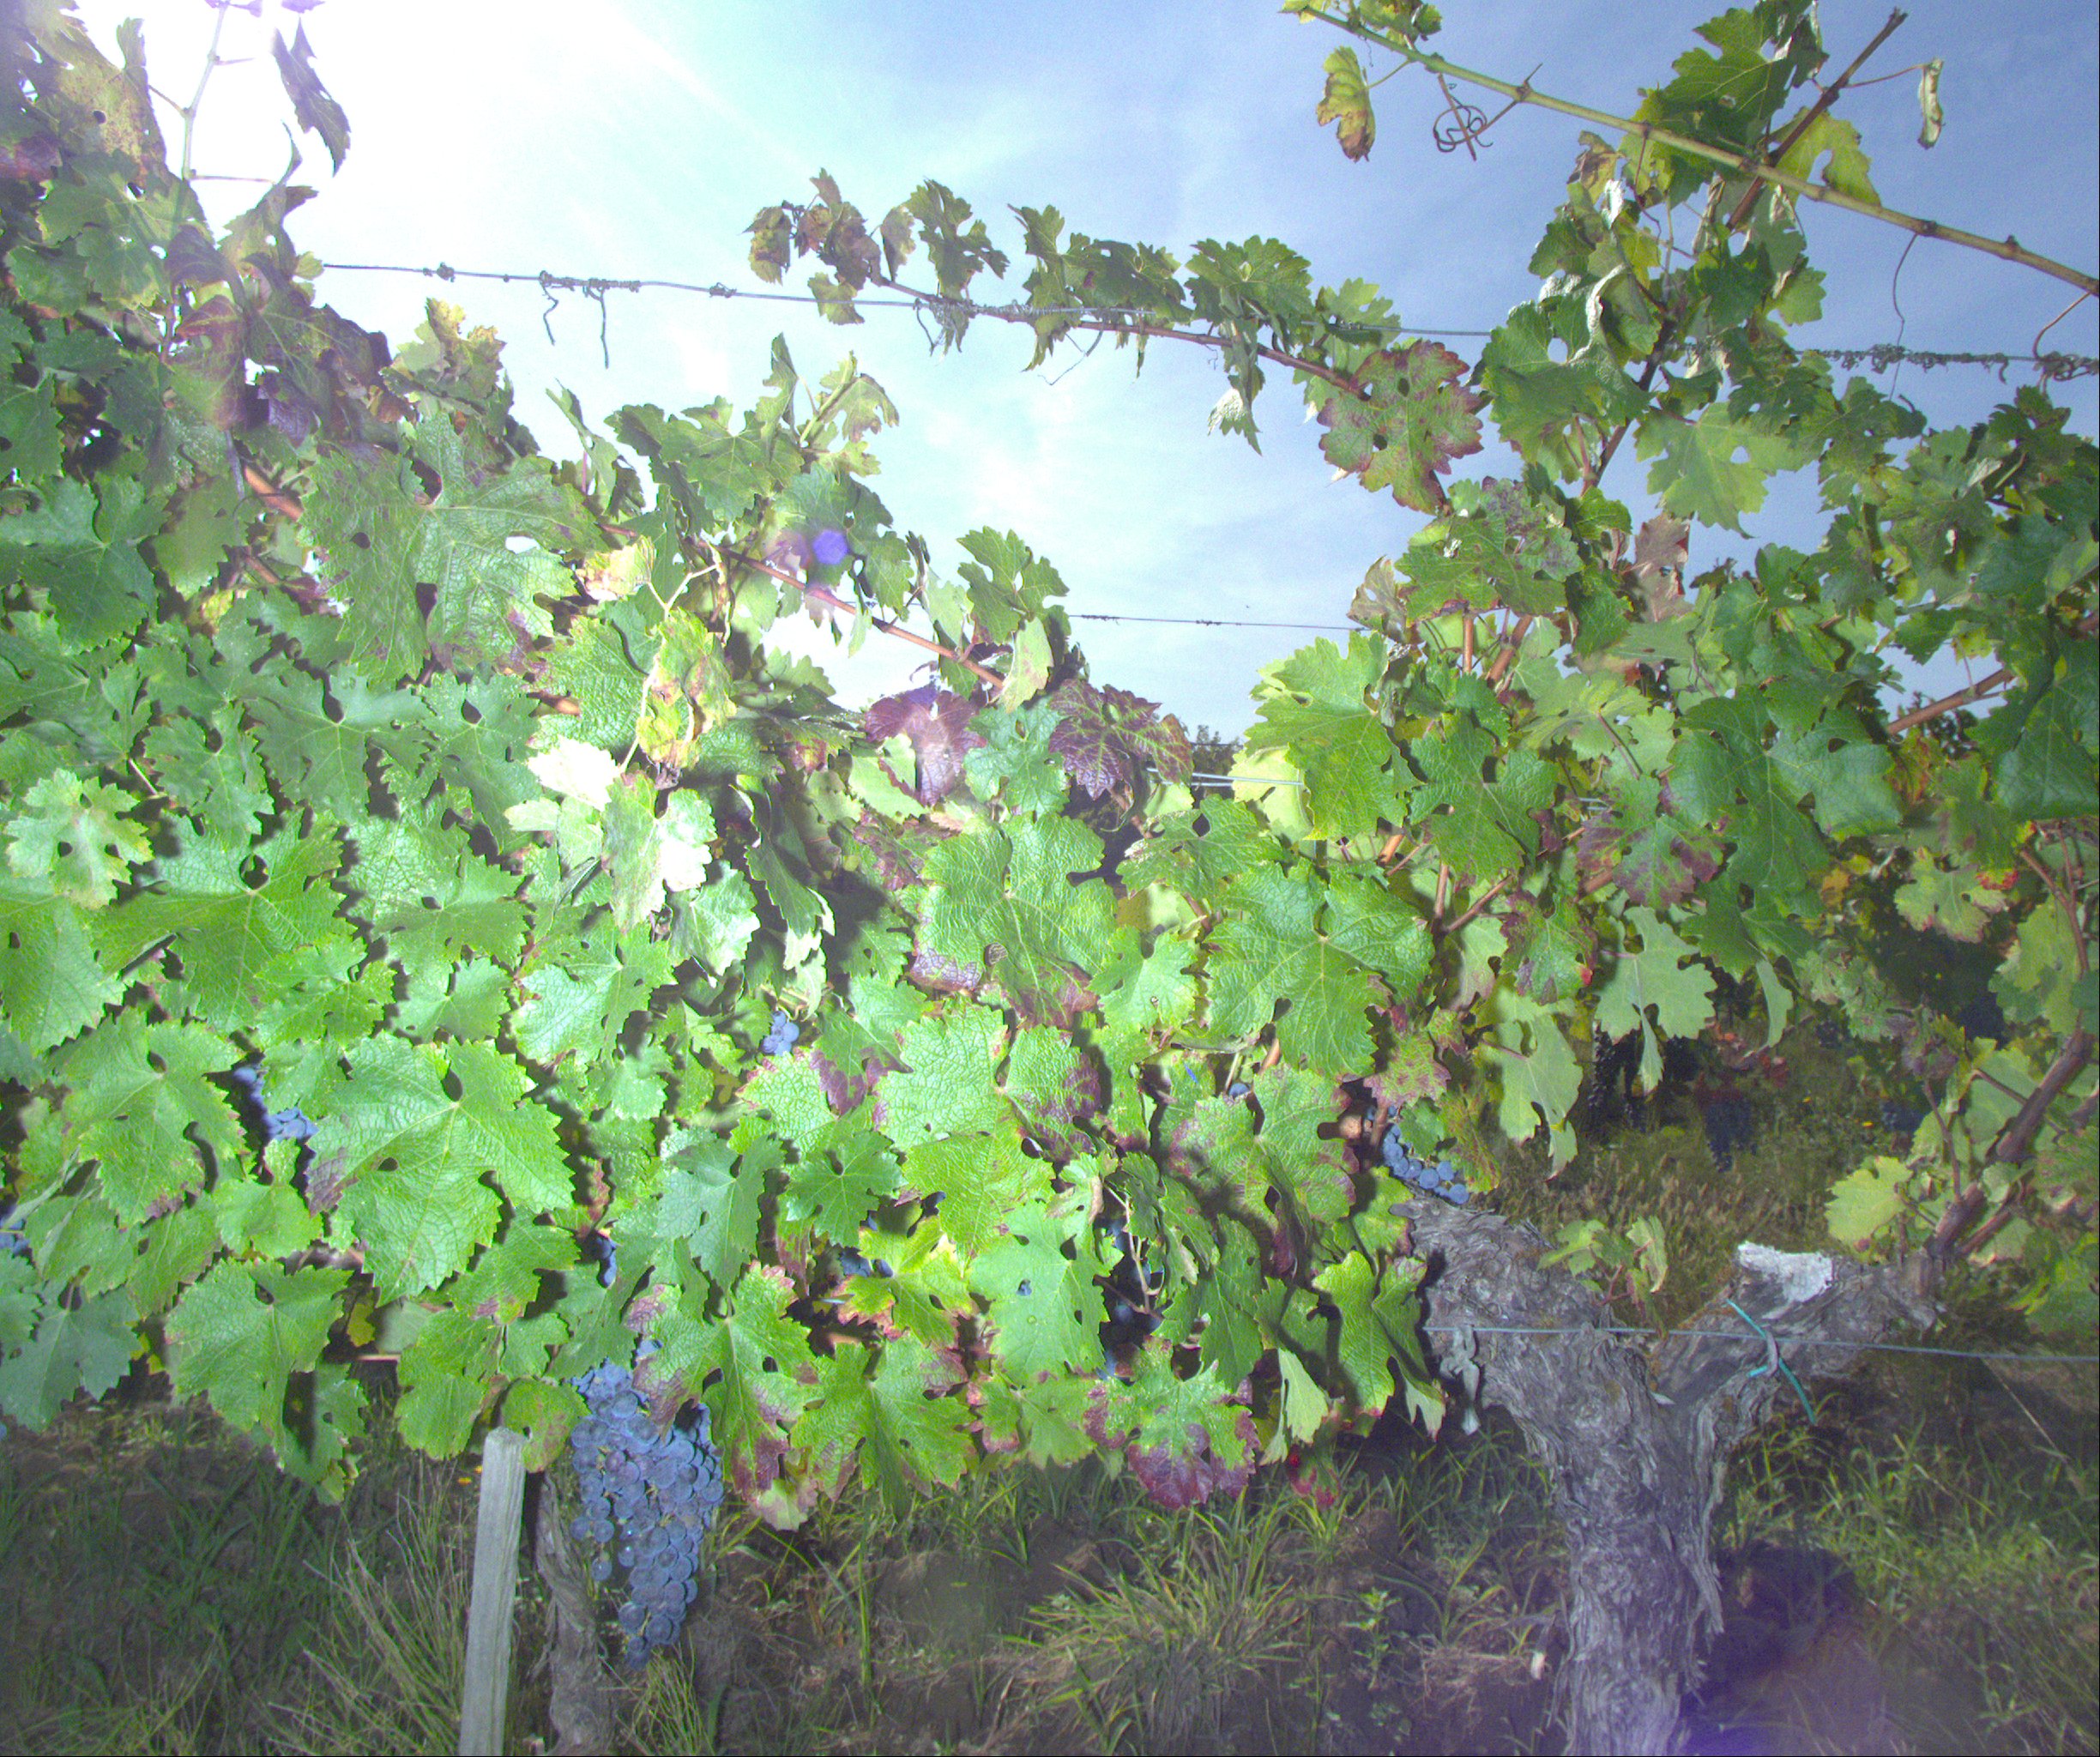
Grape variety: cabernet-sauvignon
Disease: confounding disease (conf+)